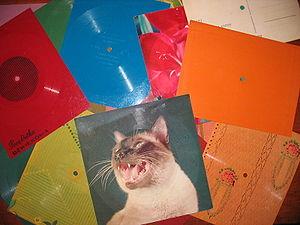
Un disque microsillon inhabituel est un support d'enregistrement vinyle possédant des caractéristiques différentes du standard de fabrication des disques vinyles vendus dans le commerce. La plupart de ces disques sont fabriqués pour des occasions particulières et deviennent des collectors.